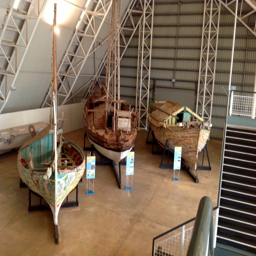
various fishing boats on display